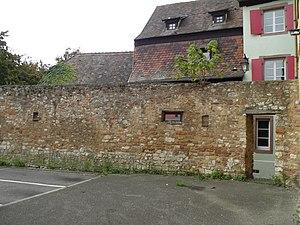
Enceinte médiévale dans la rue de l'Enceinte à Colmar à Colmar (Haut-Rhin, France).
Ces vestiges des enceintes médiévales forment un monument historique situé à Colmar, dans le département français du Haut-Rhin.